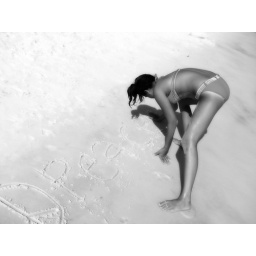
young girl at the beach wrting in the sand. black and white.